Occupation of Western Armenia

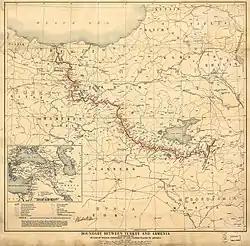
Summary of Wilsonian Armenia

A new border was drawn by the Treaty of Brest-Litovsk, signed between Russian SFSR and the Ottoman Empire on March 3, 1918. The treaty assigned the Van Vilayet alongside the Kars Vilayet, Ardahan, and Batum regions to the Ottoman Empire. The treaty also stipulated that Transcaucasia was to be declared independent.